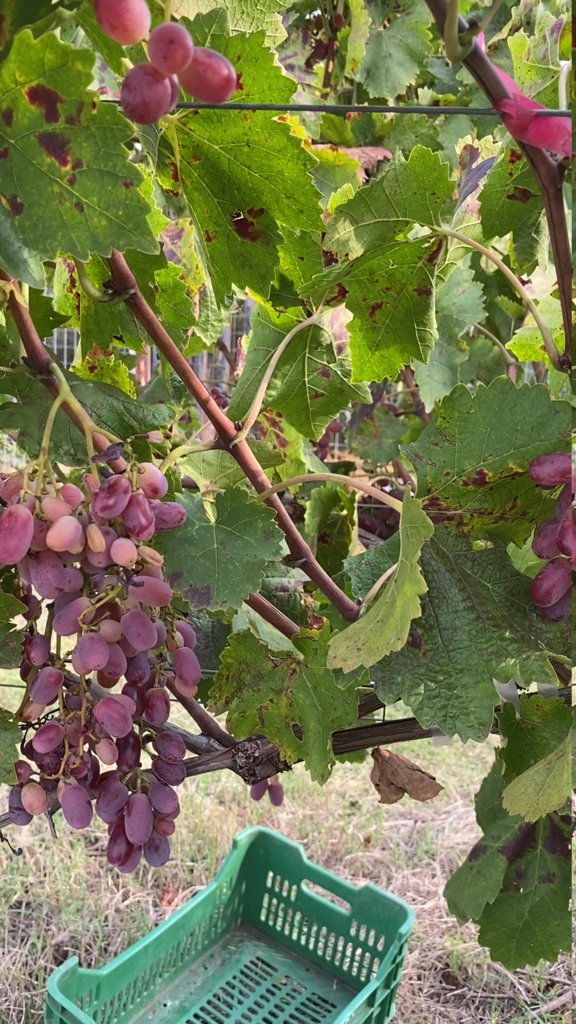
Berries visible: 116
Grape clusters: 4